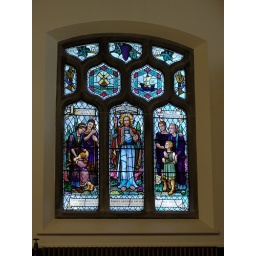
Stained glass windows in St. Luke's Methodist Church.